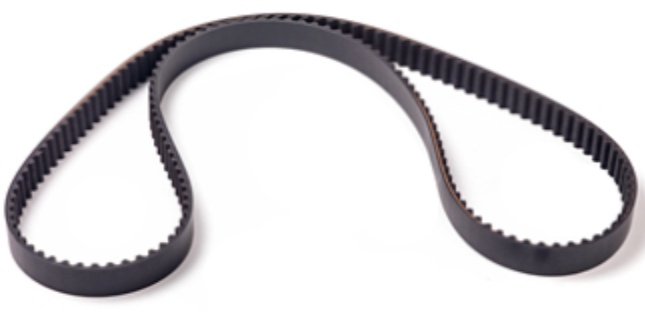
D&D Global 140MXL031
Timing Belt, MXL, 0.31 x 14in PL, T175
Brand: D&D Global
Category: Hardware > Hardware Accessories > Tool Storage & Organization > Tool & Equipment Belts > Framer Belts